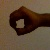
The image shows a hand gesture representing the number 0 in Indian Sign Language.